List of awards and honours received by Joseph Stalin

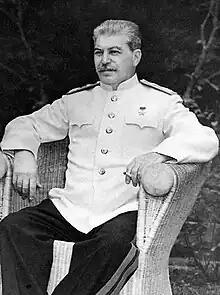
Joseph Stalin

This is a list of awards and honorary titles received by Joseph Stalin, a Georgian revolutionary and Soviet political leader